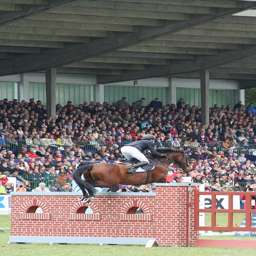
A man jumps a horse over a brick barrier.
A rider and horse jump a tall structure.
A person on a horse jumping over some obstacle.
A horse and rider clear a jump during a competition.
Rider jumps horse over brick wall during a competition